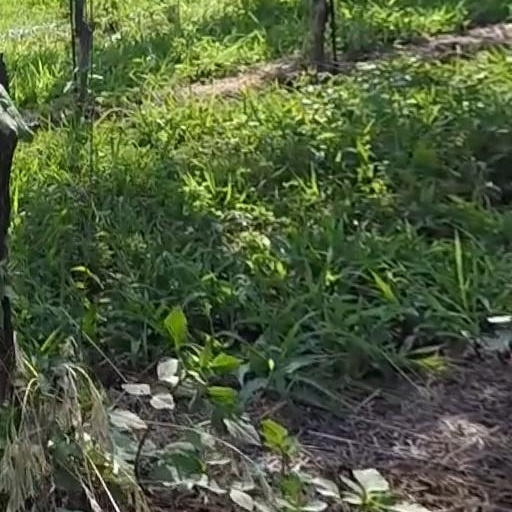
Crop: grape